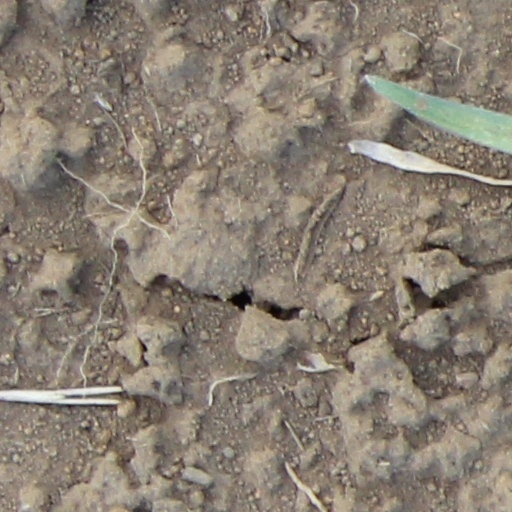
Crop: wheat